Henri Duhem

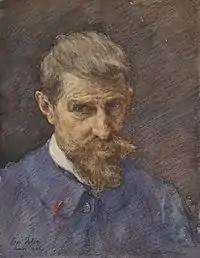
Self-portrait (1915)

Henri Aimé Duhem (7 April 1860 in Douai – 24 October 1941 in Juan-les-Pins) was a French Impressionist painter.